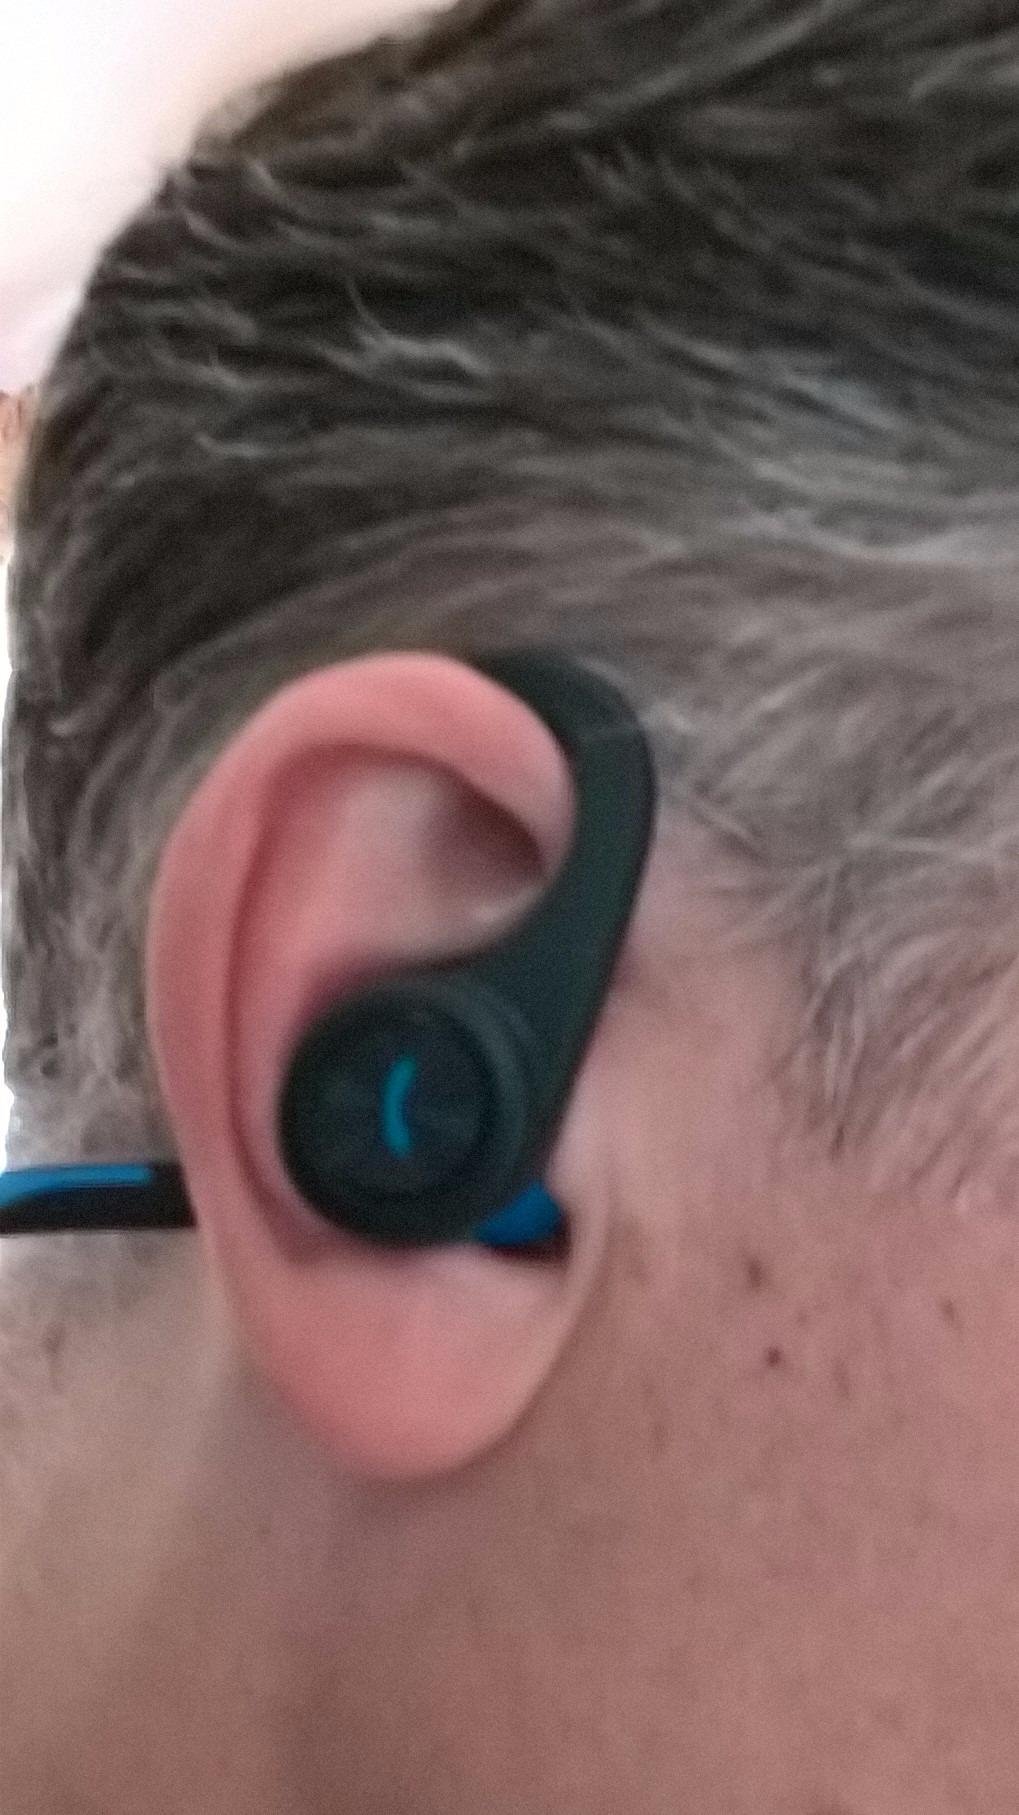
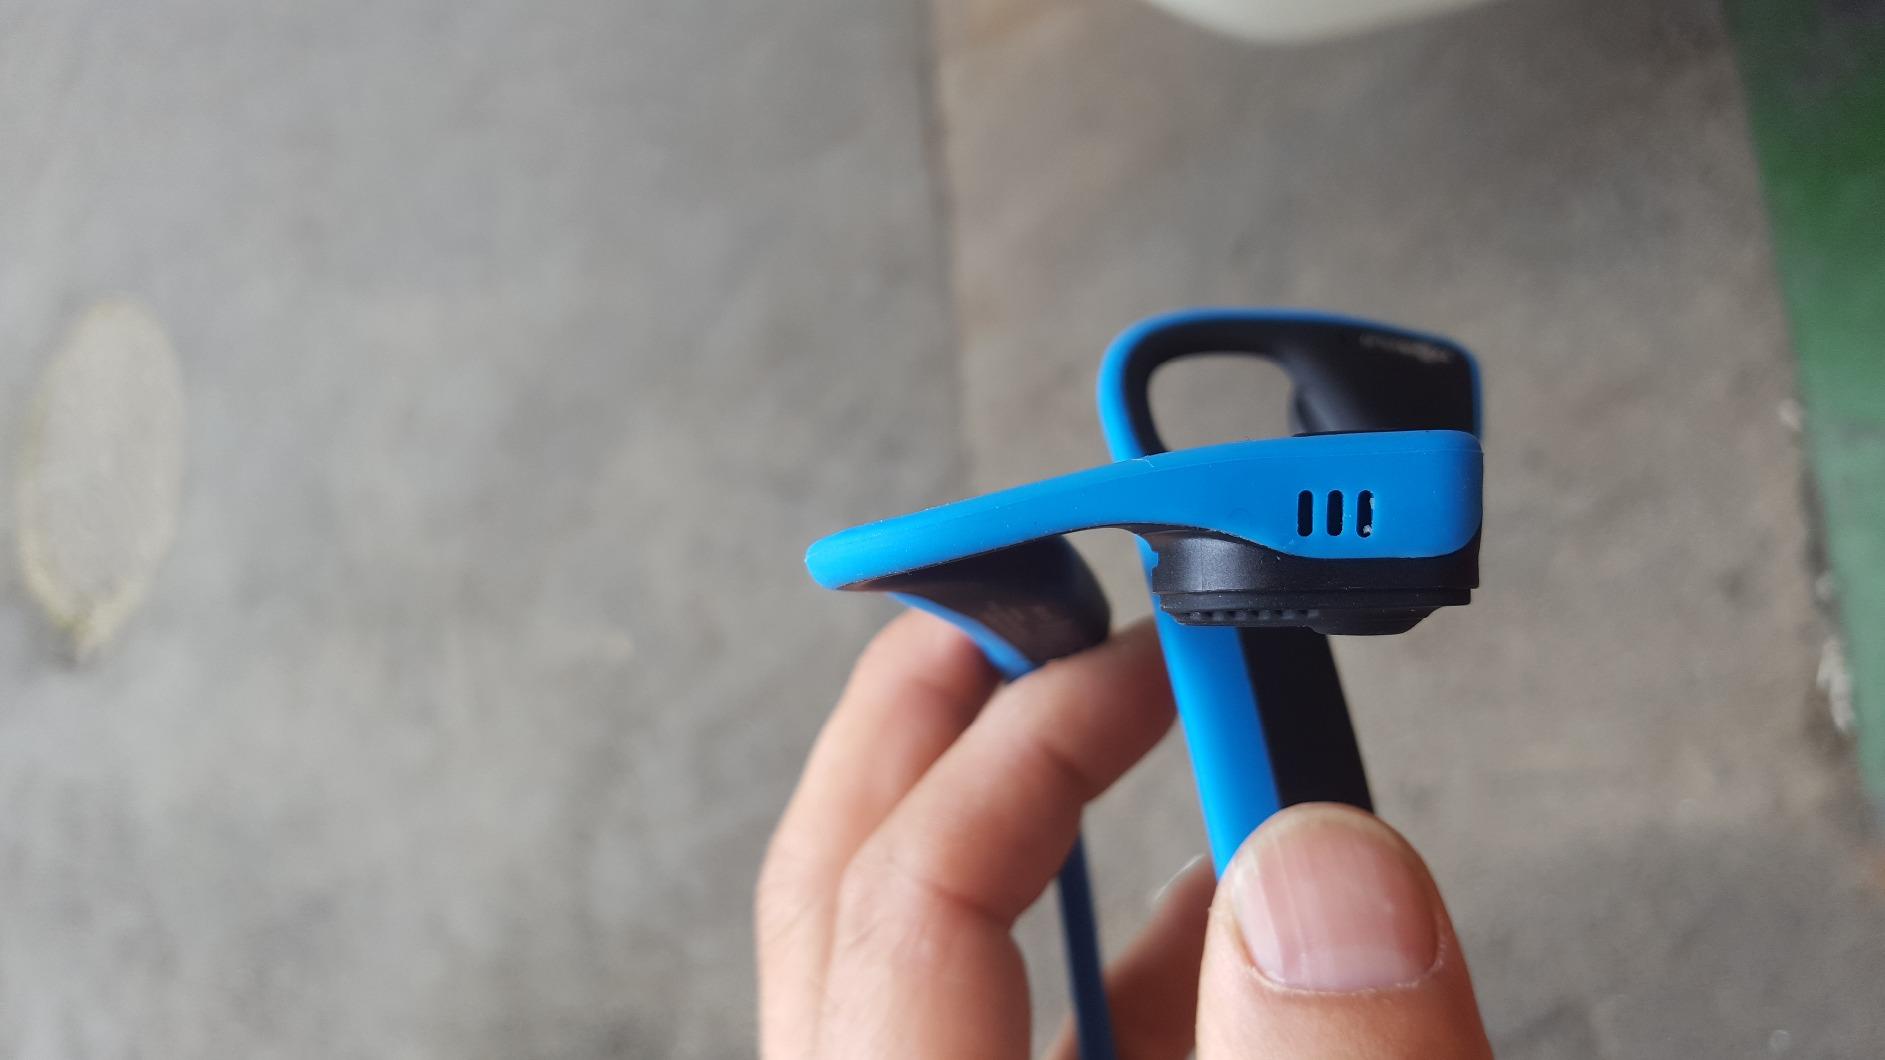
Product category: headphones
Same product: no